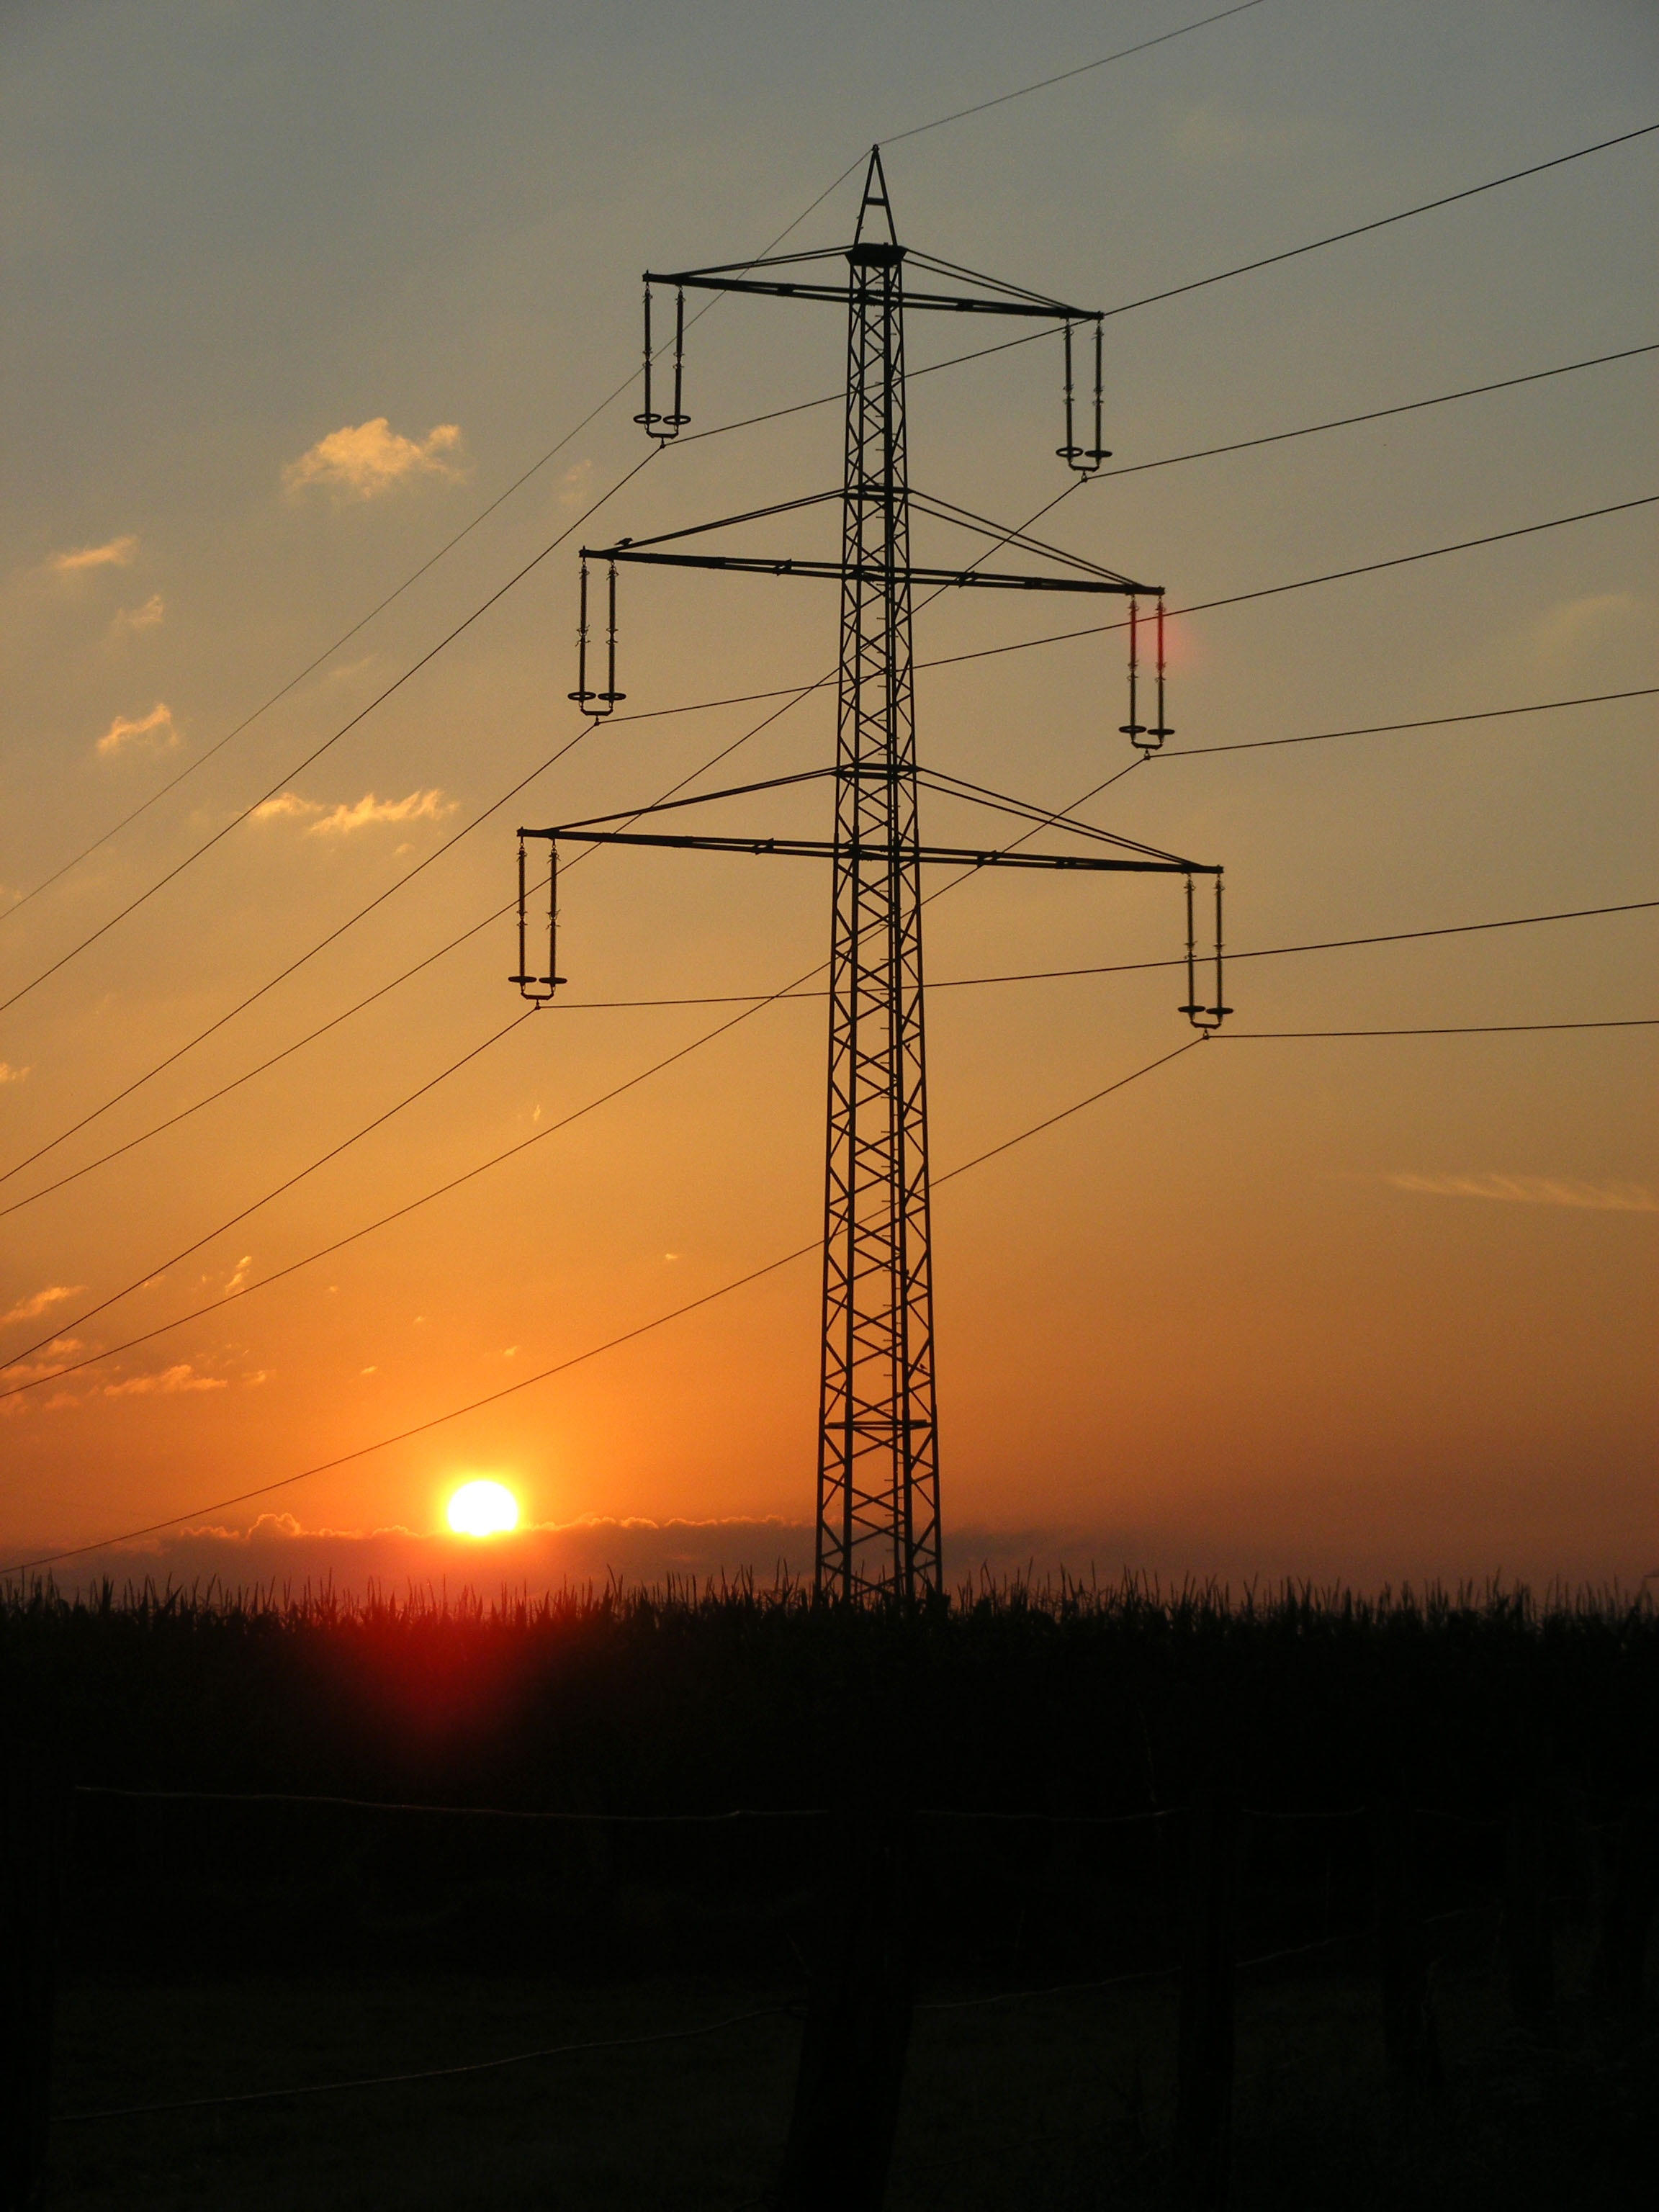
landscape, nature, horizon, light, sky, sun, sunset, field, summer, dusk, evening, twilight, line, tower, electricity, energy, mood, abendstimmung, afterglow, strommast, transmission tower, outdoor structure, electrical supply, overhead power line